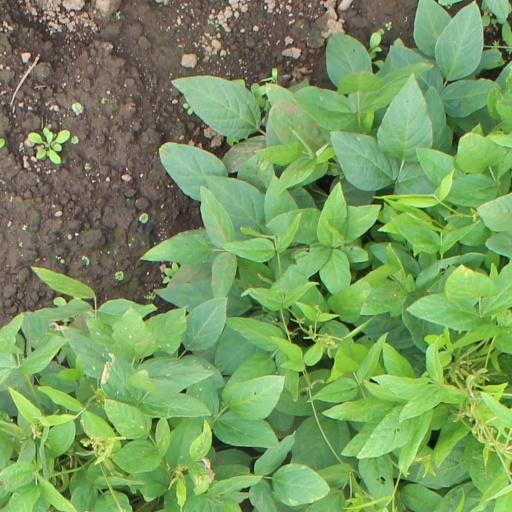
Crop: soybean